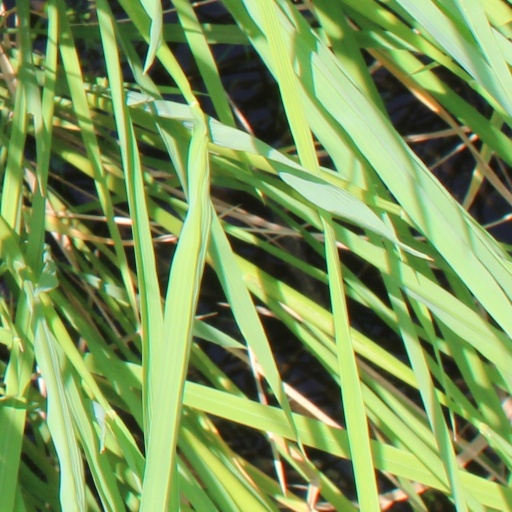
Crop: rice